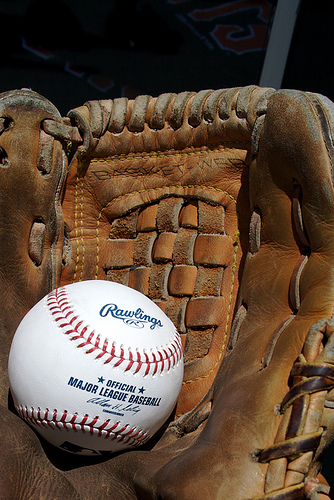
quả bóng chày đang nằm trên găng tay bóng chày